Southfield, Michigan

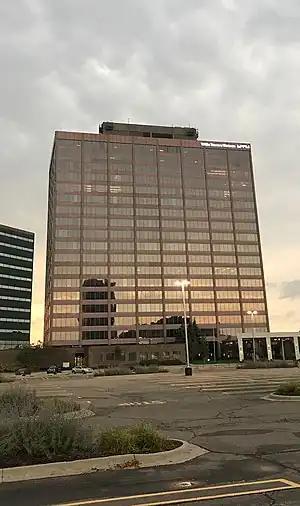
Travelers Tower 1

The Southfield Fire Department was formed on April 6, 1942, and the Southfield Police Department in 1953. In the 1950s, cities and villages began to incorporate within the township, including Lathrup Village in 1950, and Beverly Hills in 1957. Most of what was left of the township was formally incorporated as a city on April 28, 1958, to protect it from annexation attempts by Detroit; whites who had migrated to the suburbs did not want to be associated with Detroit's expanding black community.